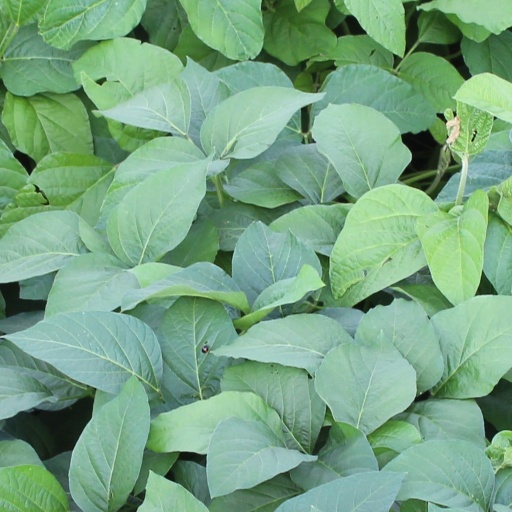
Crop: soybean